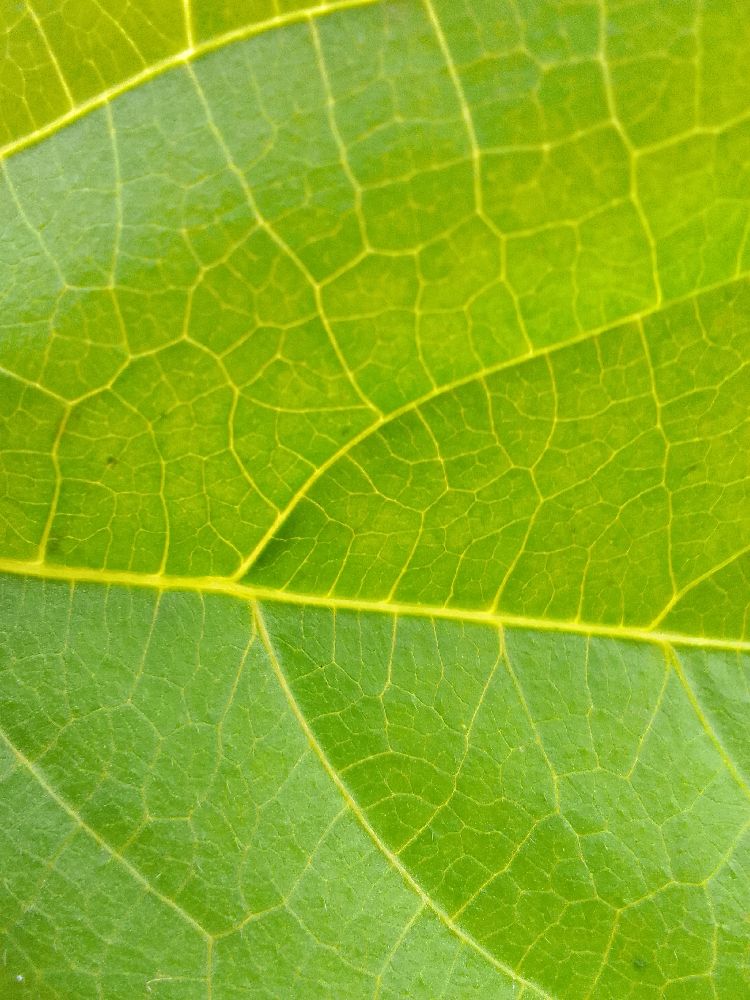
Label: healthy